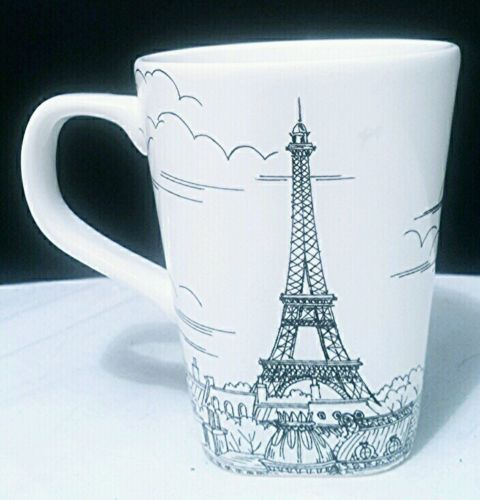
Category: mug